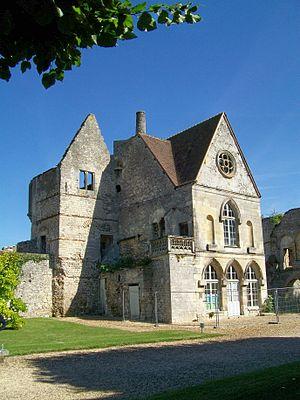
Le corps de bâtiments le plus occidental, avec les anciens appartements privés du roi (mur pignon néogothique de 1861) et la tour de l'Oratoire, tour n° 28 de l'enceinte gallo-romaine. Un oratoire y a été aménagé par Charles V. - En place de la façade néogothique, le bâtiment se poursuivait donc vers le sud jusqu'en 1861
Le château royal de Senlis remonte à l'époque des Mérovingiens et fut le lieu de l'élection de Hugues Capet en 987, mais a été entièrement reconstruit sous Louis le Gros vers 1130. Il est utilisé comme résidence royale jusqu'au début du XVIᵉ siècle et tombe en ruines peu avant la Révolution, et les bâtiments subsistants sont pour la plupart démolis en 1812 et 1861. Le prieuré Saint-Maurice est une fondation de Saint-Louis de 1262 / 1264 environ et a été construit à proximité du château royal. En raison du nombre insuffisant de moines, il a été supprimé en 1768, et le cloître et la chapelle ont été démolis après la Révolution. En restent le bâtiment des moines, aujourd'hui salle polyvalente municipale, et le logis du prieur du XVIIIᵉ siècle, racheté par la ville de Senlis en 1956 pour y installer le musée de la Vénerie. L'ensemble des ruines du château royal et du prieuré Saint-Maurice est situé sur un même terrain, aménagé en parc, et accessible gratuitement tous les jours sauf le mardi.